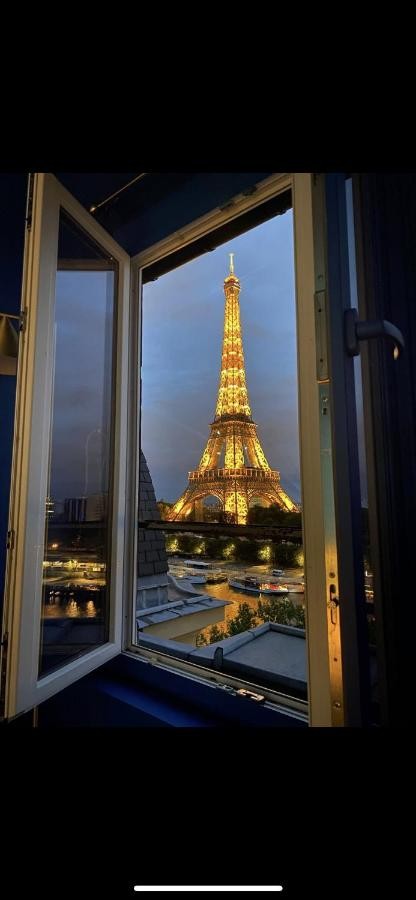
Landmark: Eiffel Tower